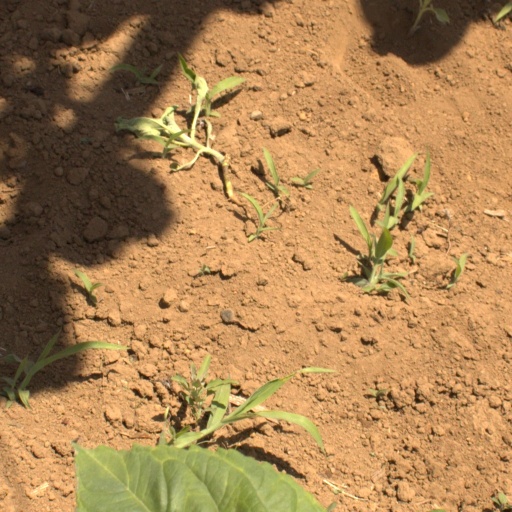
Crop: Jerusalem artichoke